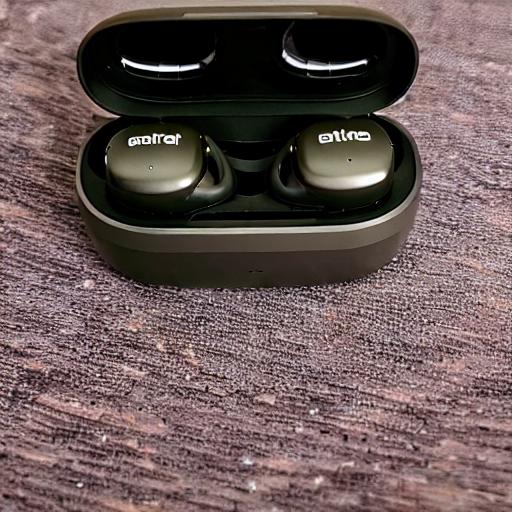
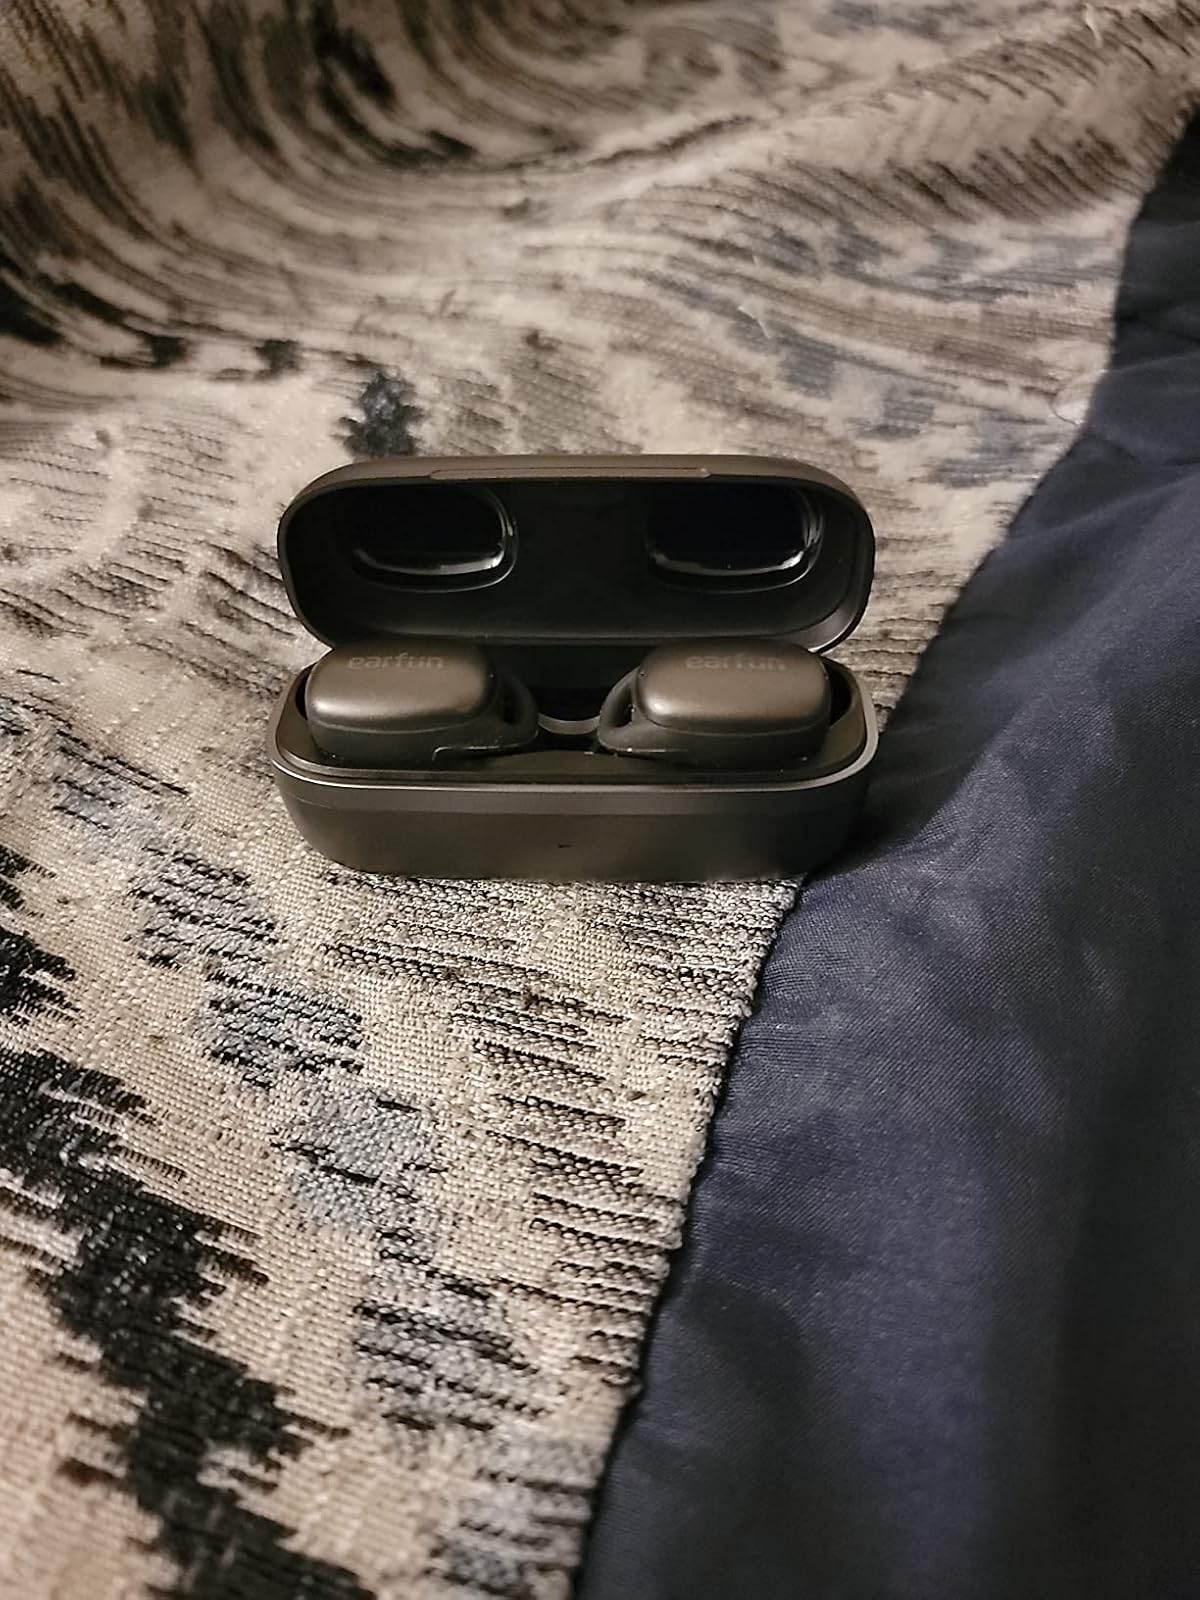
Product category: earbuds
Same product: no